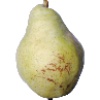
Label: images